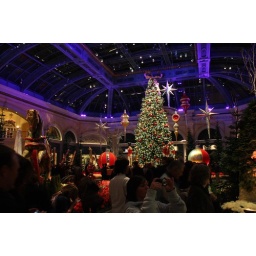
Christmas display under the glass roof of the Bellagio.